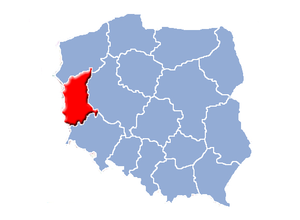
Cette liste recense les commanderies et maisons de l'ordre du Temple qui ont existé dans le Lubusz.